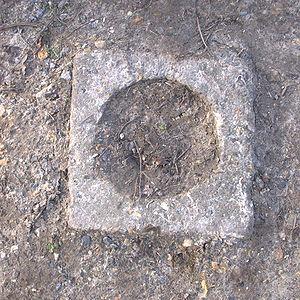
L'organisation défensive du Royaume-Uni durant la Seconde Guerre mondiale est la résultante de l'ensemble des mesures instaurées en Grande-Bretagne par le gouvernement de Winston Churchill — le « cabinet de guerre » — pour faire face à la menace d'une invasion militaire amphibie et aéroportée par les armées du Troisième Reich après la défaite alliée à l'issue de la bataille de France de mai-juin 1940 mais également pour faire face à la guerre aérienne menée par l'Allemagne nazie contre le Royaume-Uni jusqu'à la fin du conflit. Elle a entraîné une mobilisation des militaires et de la population civile de toutes les classes sociales sur une très grande échelle en réponse à la menace d'invasion par les forces armées allemandes en 1940 et 1941.